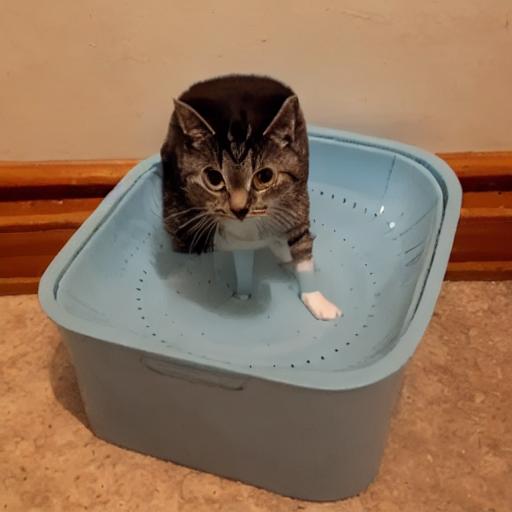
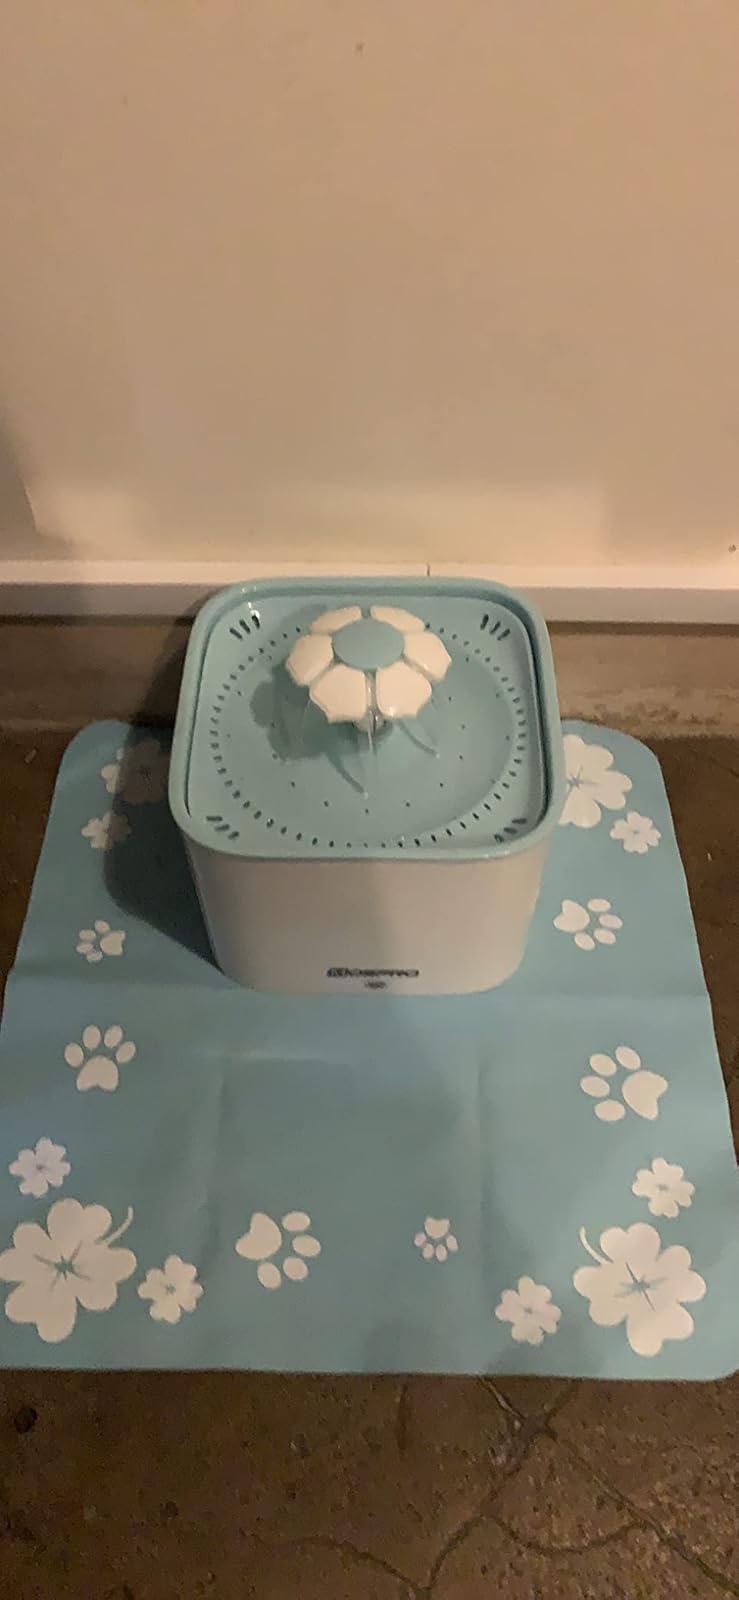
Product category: items_bowl
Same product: no